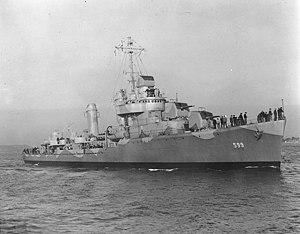
L'USS Barton (DD-599) était un destroyer de classe Benson en service dans la Marine des États-Unis pendant la Seconde Guerre mondiale. Il est nommé en l'honneur de l'Admiral John Kennedy Barton.
Cette liste dresse les plus grandes catastrophes maritimes pendant la Seconde Guerre mondiale au regard du nombre de victimes. Du fait de son contexte, une Seconde Guerre mondiale sanguinaire entachée de nombreux drames, ces catastrophes resteront longtemps quasi ignorées.
Le plan d'invasion de l'île de Guadalcanal prévoyait pour l'essentiel trois groupes navals majeurs. Deux d'entre eux étaient placés sous le commandement suprême du vice-amiral Frank J. Fletcher. Le premier de ces deux groupes navals, la Task Force NEGAT, commandé par le rear admiral Leigh Noyes était destiné à fournir l'appui aérien pour l'attaque. Cette Task Force se divisait en trois groupes aéronavals, organisés chacun autour d'un porte-avion différent.